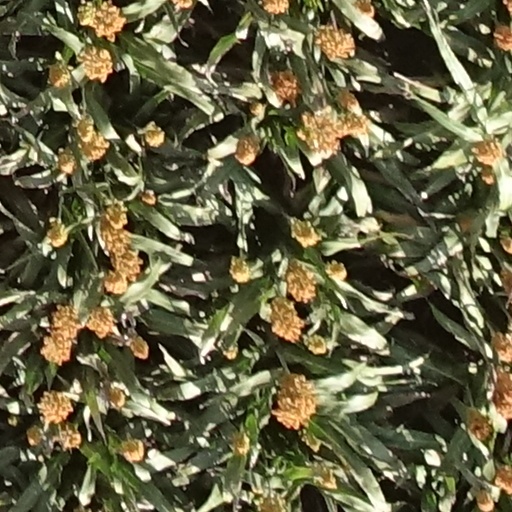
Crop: sorghum